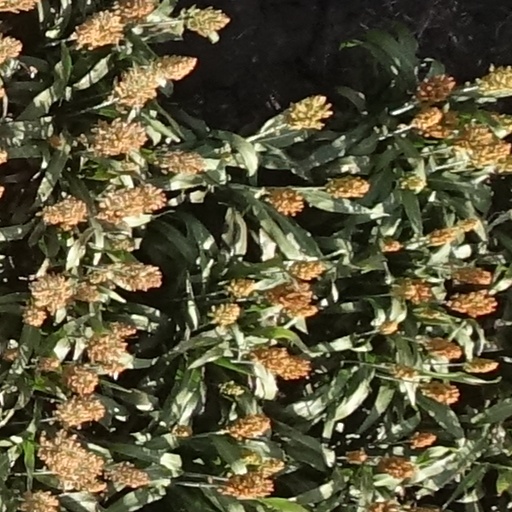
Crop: sorghum